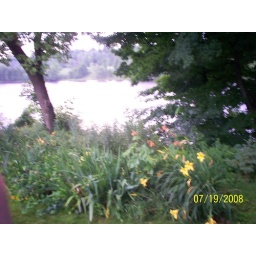
The neglected flower bed with river in the background